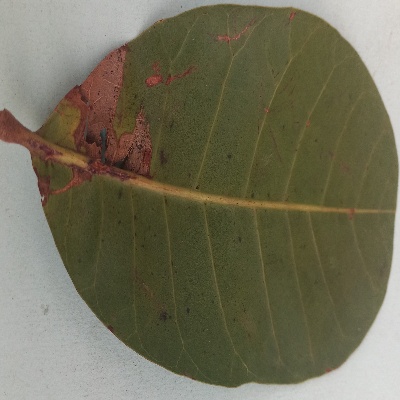
Crop: Cashew
Condition: anthracnose